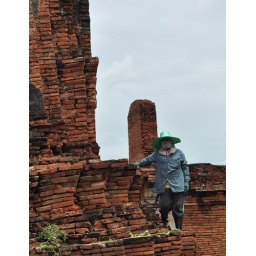
Strange-looking person is plucking the grass out of ruined temples so that they don't become destroyed by conquering nature.